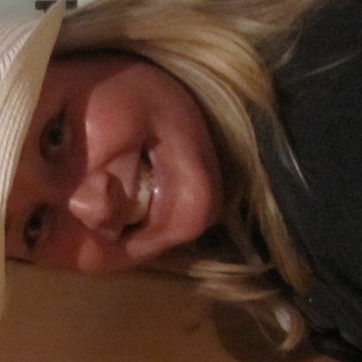
Material: skin